WordStar

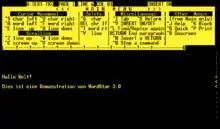
WordStar 3 under CP/M

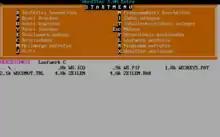
Screenshot of WordStar 4

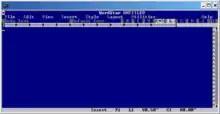
WordStar 7 under Windows XP

WordStar 3.0, the first version for MS-DOS, appeared in April 1982. Until then, many PC owners bought Z-80 cards so they could run the CP/M version. The DOS version was very similar to the original, and although the IBM PC has arrow keys and separate function keys, the traditional "WordStar diamond" and other Ctrl-key functions were retained, leading to rapid adoption by former CP/M users. WordStar's ability to use a "non-document" mode to create text files without formatting made it popular among programmers for writing code. Like the CP/M versions, the DOS WordStar was not explicitly designed for IBM PCs, but rather for any x86 machine (as there were a number of non-IBM-compatible PCs that used 8086 or 80186 CPUs). As such, it uses only DOS's API calls and avoids any BIOS usage or direct hardware access. This carried with it a performance penalty as everything had to be "double" processed (meaning that the DOS API functions would handle screen or keyboard I/O first and then pass them to the BIOS).